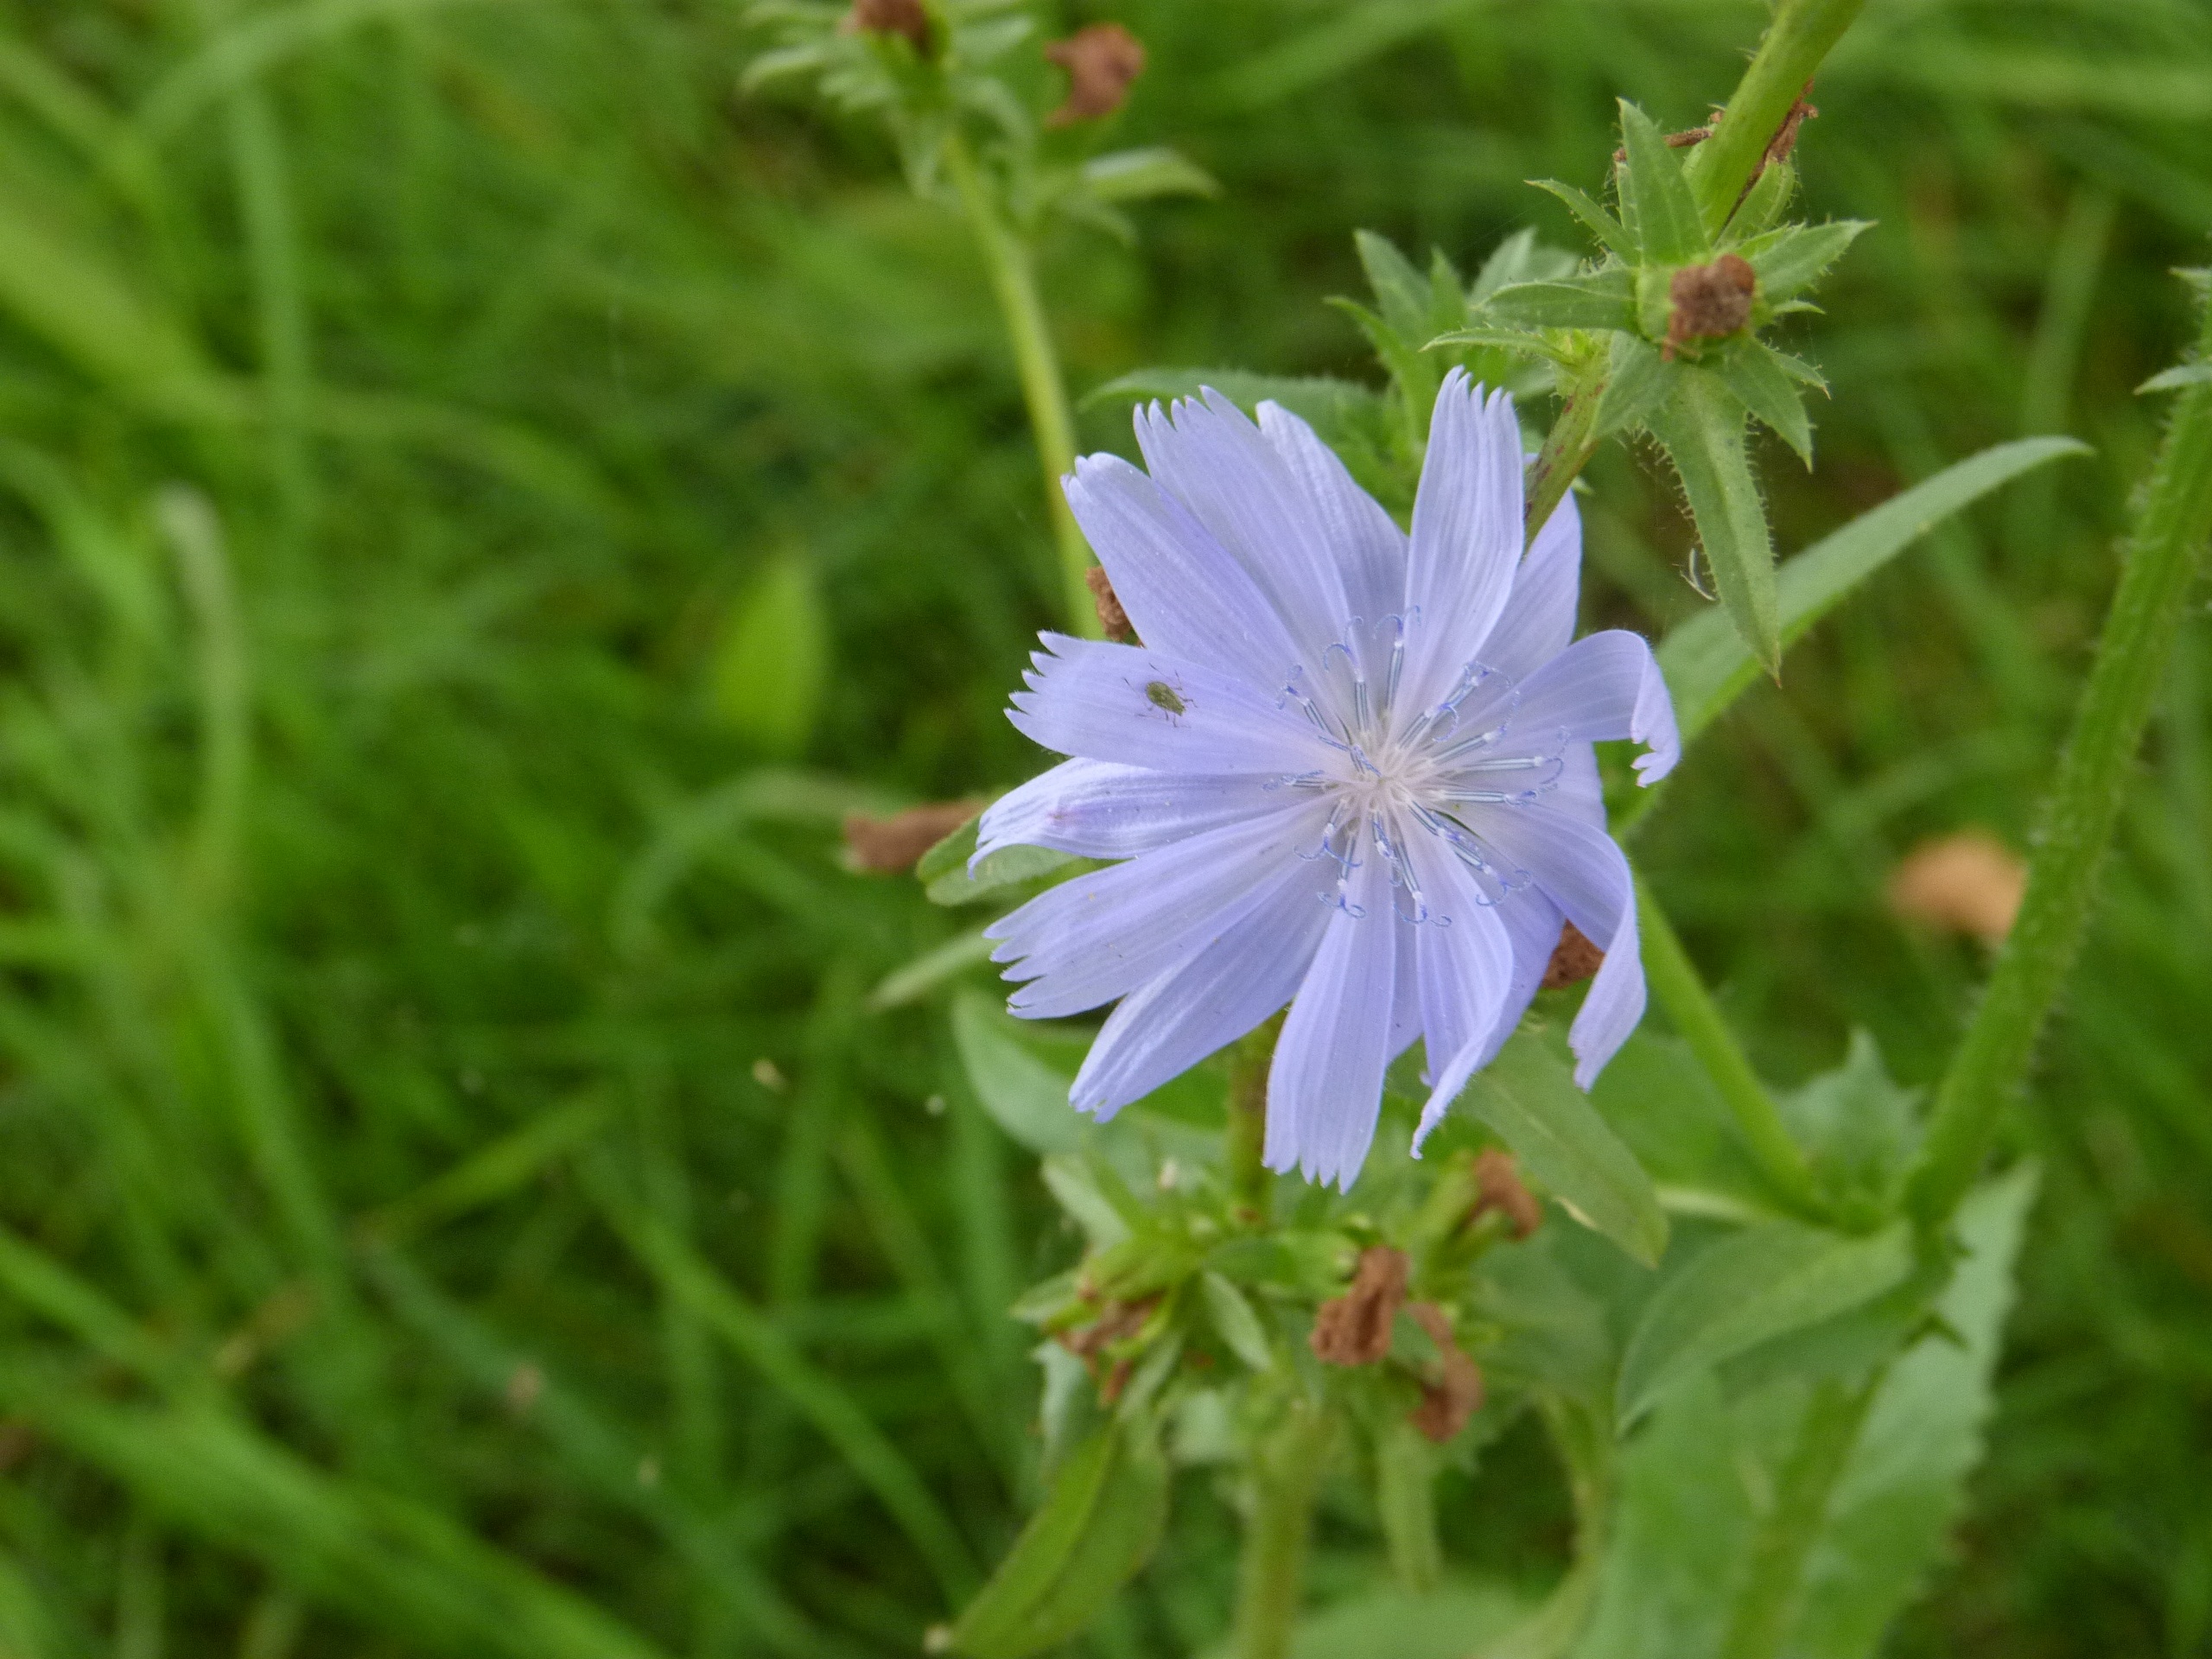
plant, meadow, flower, herb, produce, vegetable, botany, flora, wildflower, geranium, chicory, macro photography, flowering plant, daisy family, annual plant, land plant, geraniales, berm, cichorij